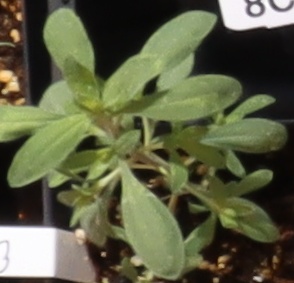
Label: Kochia